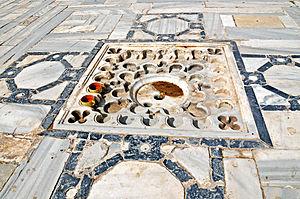
Un collecteur peut être :